Mexican special forces

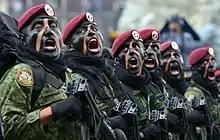
Mexican Army Special Forces during the 2015 September 16 military parade in the Zócalo.

In Mexico, both the army and navy have special forces groups or elite units.